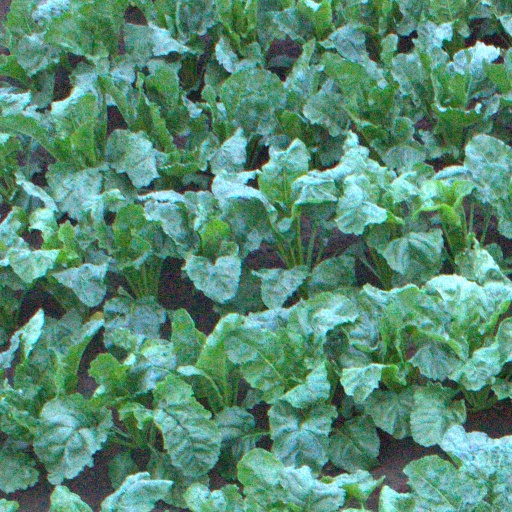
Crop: sugar beet